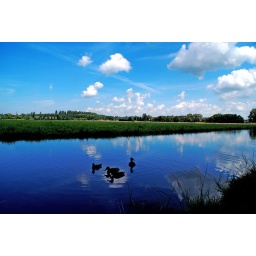
the sky in the water